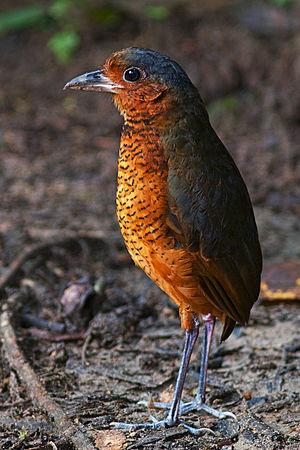
La Grallaire géante est une espèce de passereaux de la famille des Grallariidae.